List of Game of Thrones characters

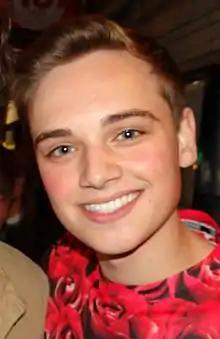
Dean-Charles Chapman

Ramsay Bolton (portrayed by Iwan Rheon) is the cruel, sadistic, and cunning illegitimate son of Roose Bolton. He is first introduced to the series when Theon Greyjoy captures Winterfell, and Roose Bolton commands him to retake the fortress, ostensibly to hand it back to the Starks. However, Ramsay's army ransacks the castle and leaves it as a ruin. Ramsay captures Theon, imprisons him at the Dreadfort, and tortures him so severely that Theon forgets his own name, eventually believing himself to be called "Reek". Ramsay even goes so far as to emasculate Reek. After capturing Moat Cailin, the Boltons move from the Dreadfort to Winterfell. Roose is named Warden of the North and legitimizes Ramsay, making him Ramsay Bolton. Sansa Stark is then married to Ramsay, thanks to an arrangement made by Petyr Baelish in his own attempt to control the North. Ramsay abuses and violates Sansa, raping her on their wedding night.